Joan of Flanders, Countess of Montfort

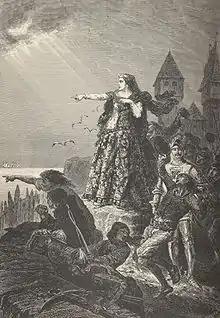
Joanna of Flanders spots the English fleet arriving to relieve Hennebont, 1342Illus. from François Guizot's, "History of France", 1869

Joan became known as a prototype of the martial woman in Brittany, and may have been an inspiration for Joan of Arc. Jean Froissart said she "had the courage of a man and the heart of a lion". David Hume described her as "the most extraordinary woman of the age". Victorian feminists also cited her as a role-model. Harriet Taylor Mill mentions her as one of the "heroic chatelaines" of the Middle Ages in her essay "The Enfranchisement of Women". Amelia Bloomer also cites her as one of the "heroic women" of the era.